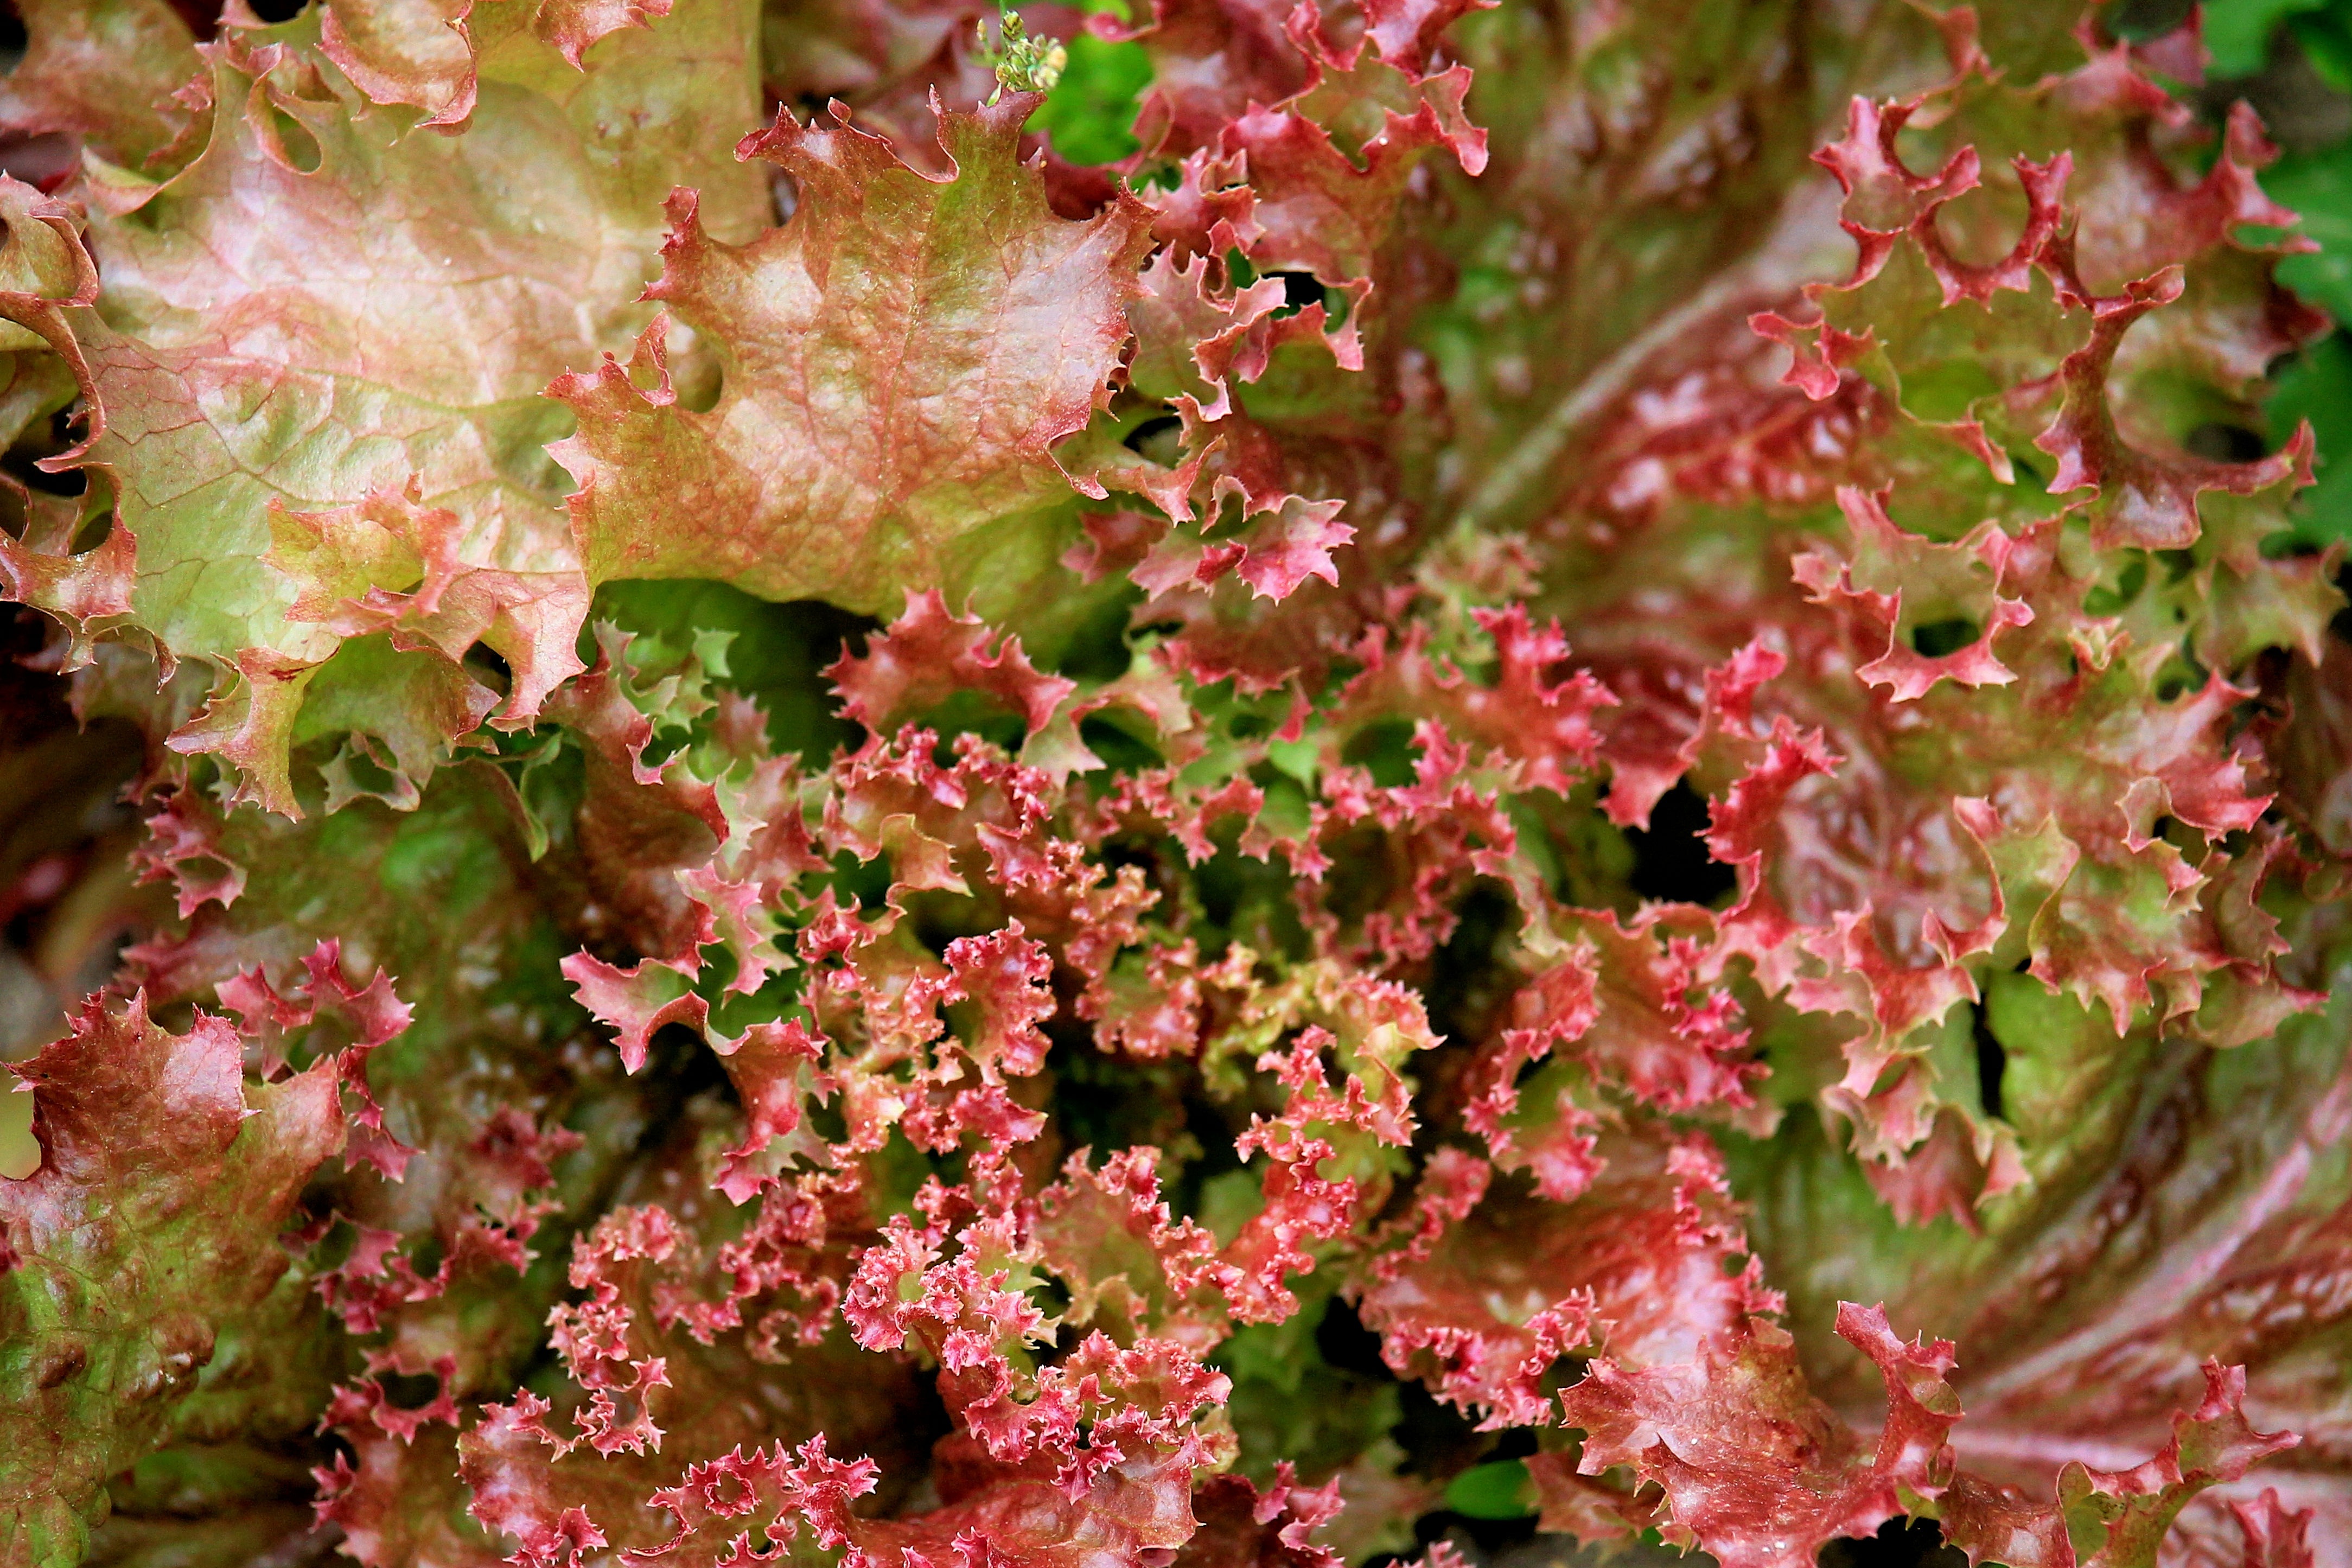
tree, branch, blossom, plant, leaf, flower, salad, produce, autumn, botany, garden, flora, shrub, frisch, macro photography, flowering plant, lettuce leaves, lollo rossa, lollo rosso, annual plant, woody plant, land plant